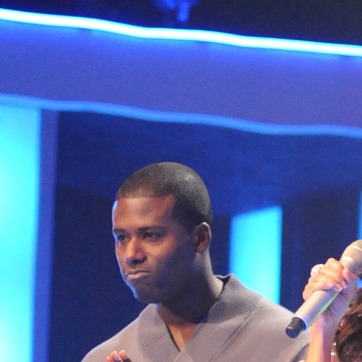
Material: hair